Night of Champions (2013)

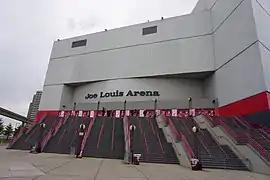
The event was held at the Joe Louis Arena in Detroit, Michigan.

Night of Champions was an annual pay-per-view (PPV) event produced by WWE since . The 2013 event was the seventh Night of Champions and was held on September 15, 2013, at the Joe Louis Arena in Detroit, Michigan. As per the theme of the event, every championship promoted on WWE's main roster at the time was defended. These included the WWE Championship, the World Heavyweight Championship, the Intercontinental Championship, the United States Championship, the WWE Tag Team Championship, and the WWE Divas Championship.